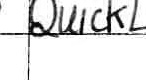
Label: quickly